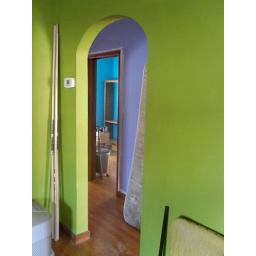
and the decent book shelf we found in an alley